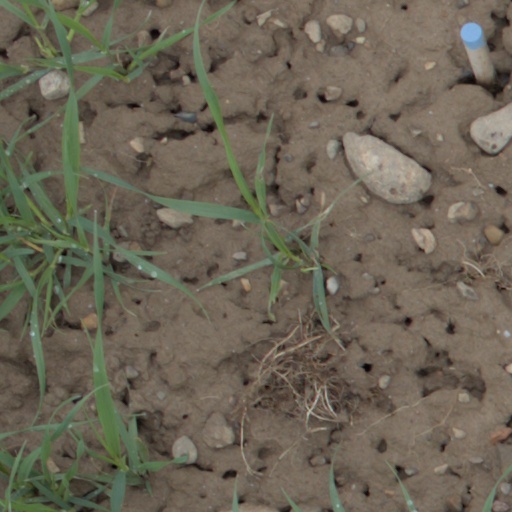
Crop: wheat